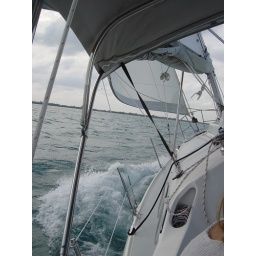
best seat in the house